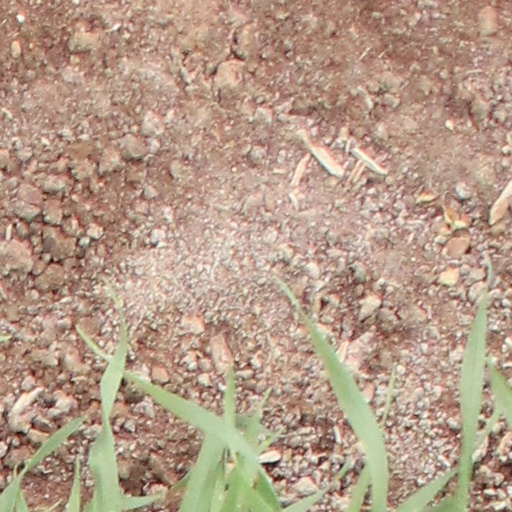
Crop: wheat